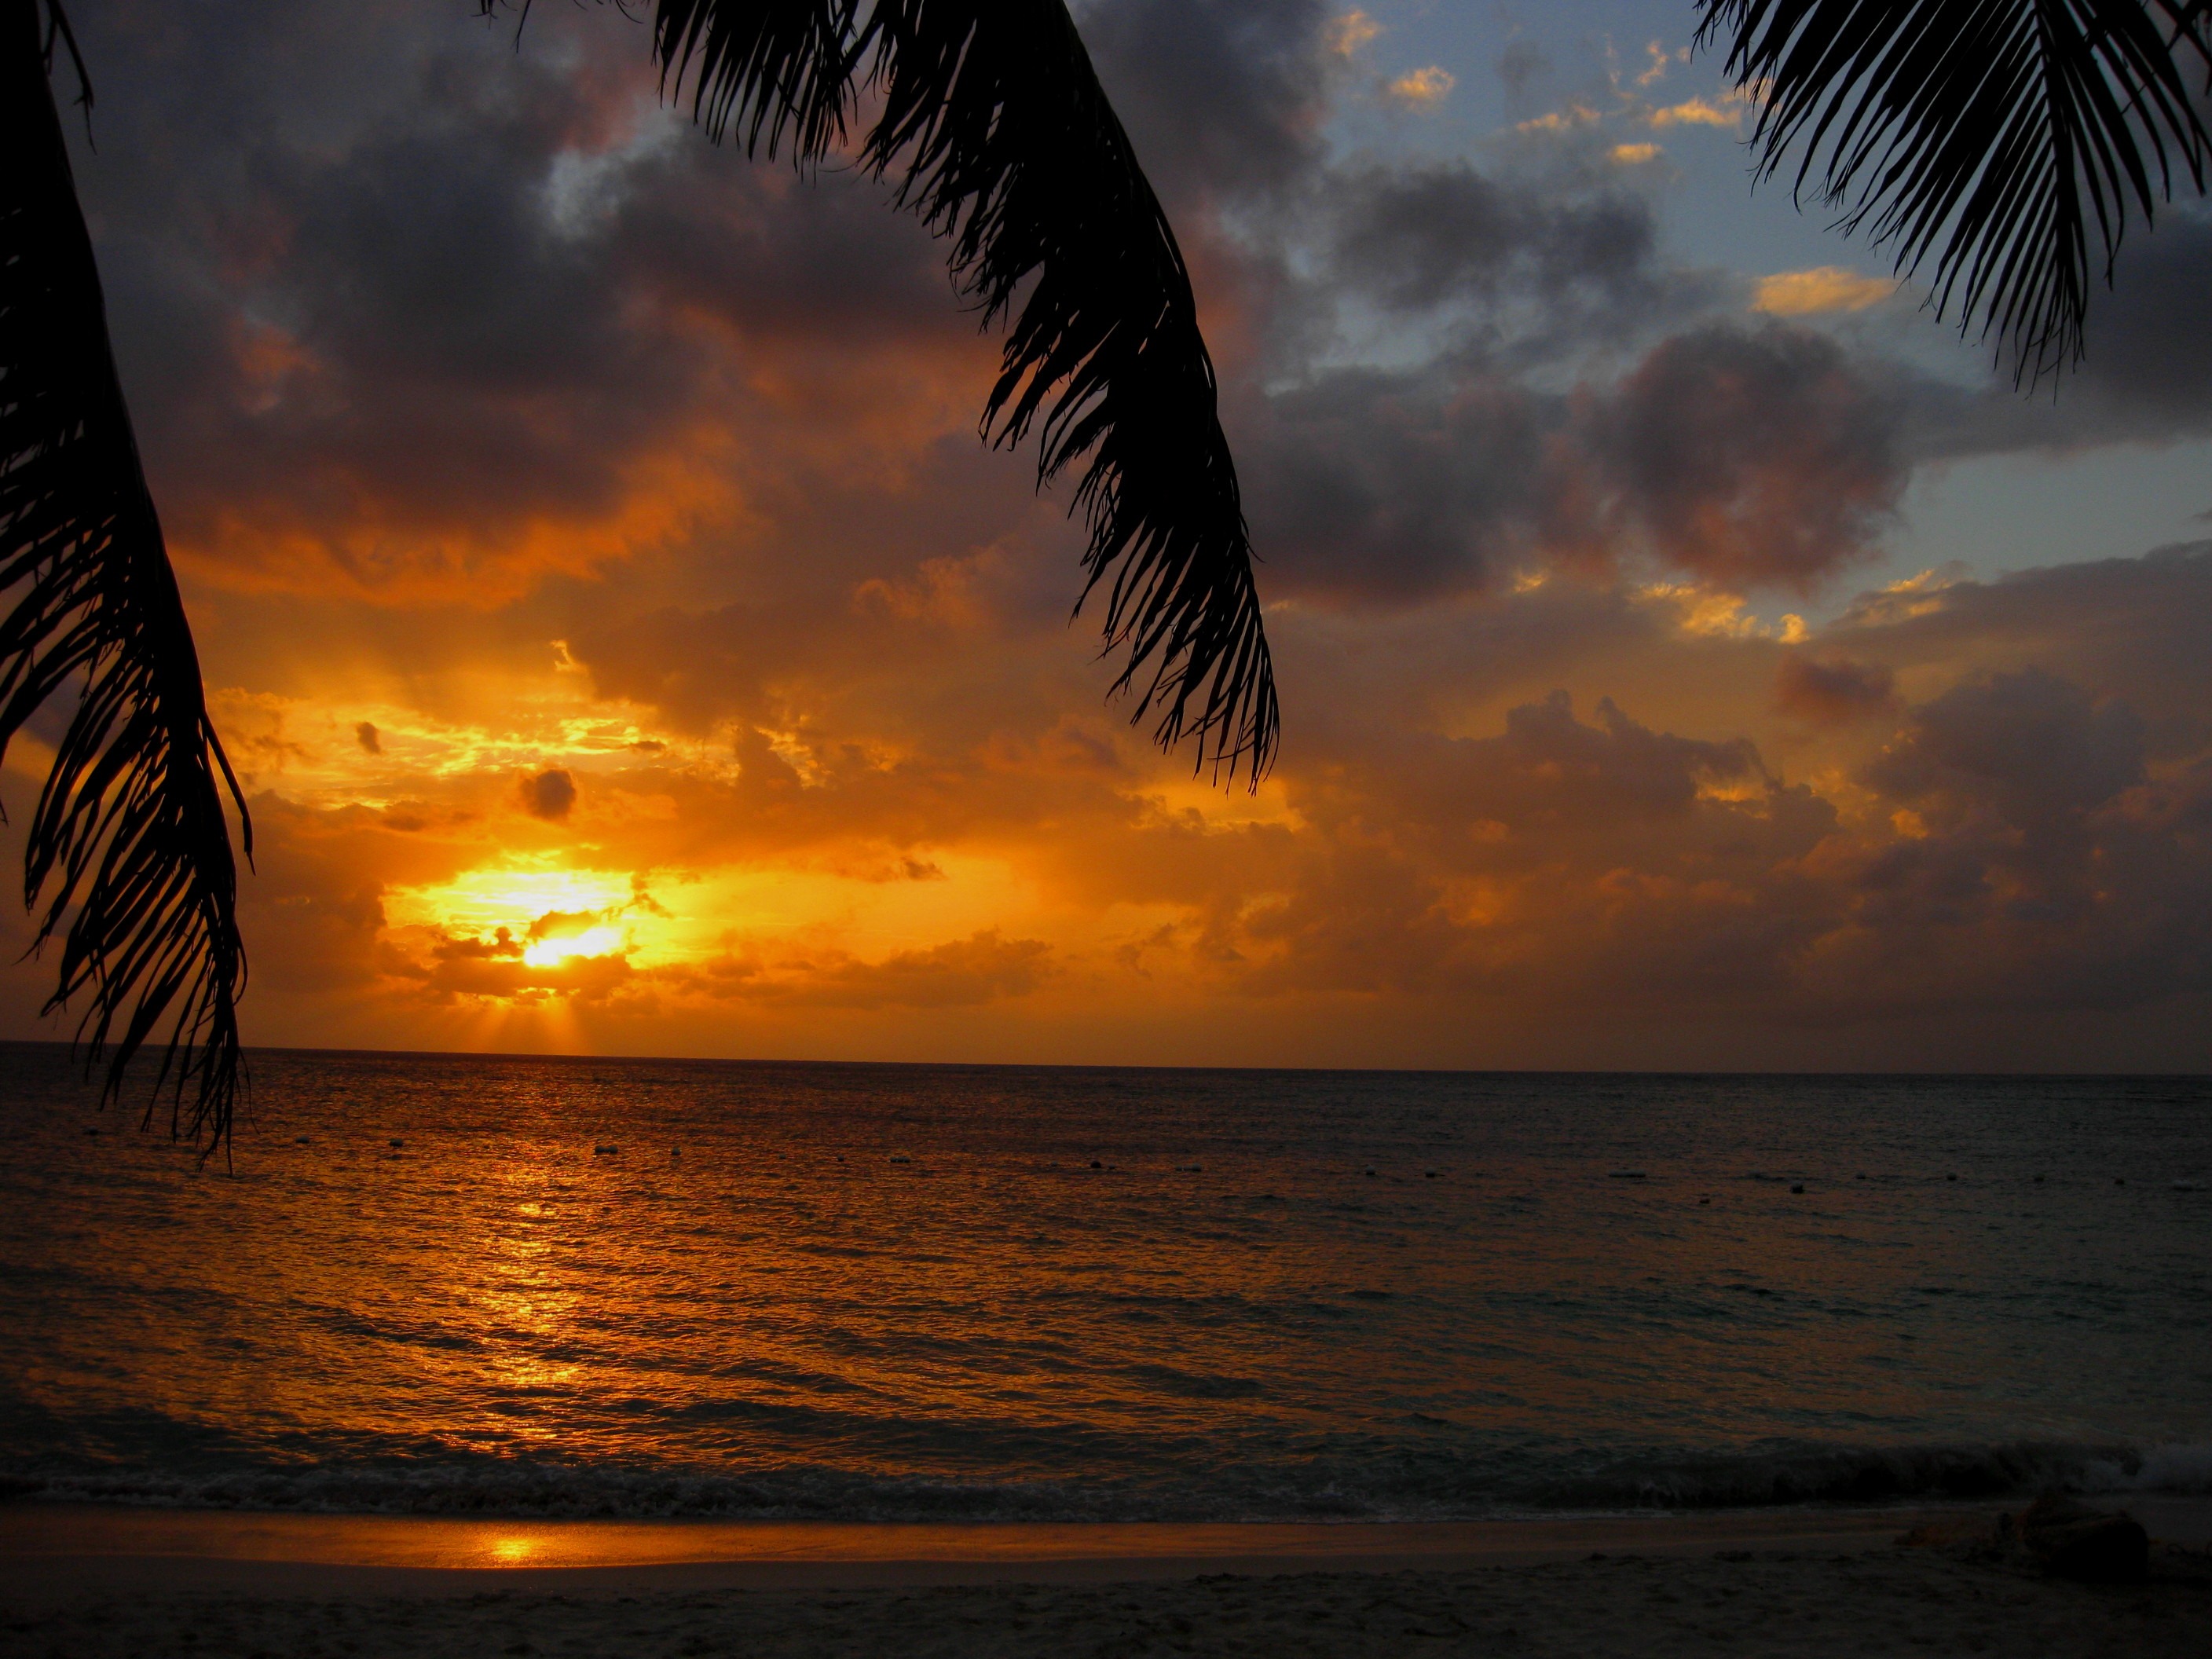
beach, sea, coast, ocean, horizon, cloud, sky, sun, sunrise, sunset, sunlight, morning, wave, dawn, summer, dusk, evening, orange, reflection, glow, clouds, setting, afterglow, santo domingo, wind wave